Harihareshwara Temple

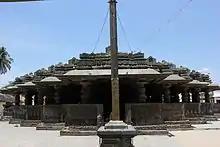
staggered square plan of open mantapa (hall) at the Harihareshwara temple at Harihar

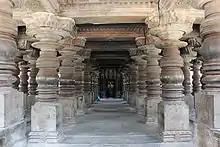
Open hall with lathe turned pillars of Harihareshwara temple (1224 CE) in Hoysala architectural style

Harihareshwara Temple is a Hindu temple situated in Harihar, Karnataka state, India. The temple was built in c. 1223–1224 CE by Polalva, a commander and minister of the Hoysala Empire King Vira Narasimha II. In 1268 CE, Soma, a commander of King Narasimha III of the same dynasty made some additions. The temple houses the deity Harihara, a fusion of the Hindu gods Vishnu and Shiva. The image of the deity is a fusion of the right vertical half of Shiva and left vertical half of Vishnu. The image holds in its right hand, the attributes of Shiva and in the left hand, those of Vishnu.